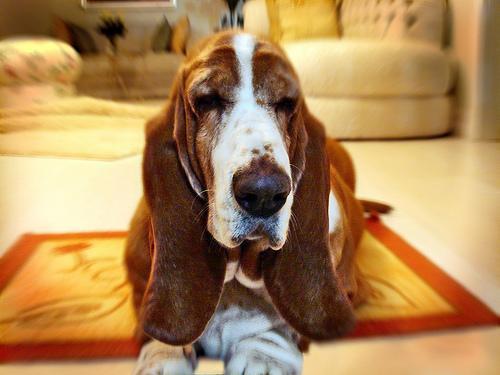
basset hound